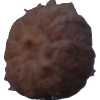
Label: orange_peeled